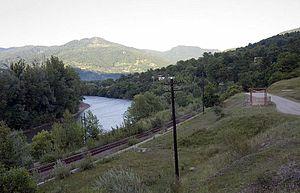
Bocicoiu Mare est une commune roumaine du județ de Maramureș, dans la région historique de Transylvanie et dans la région de développement du Nord-Ouest.